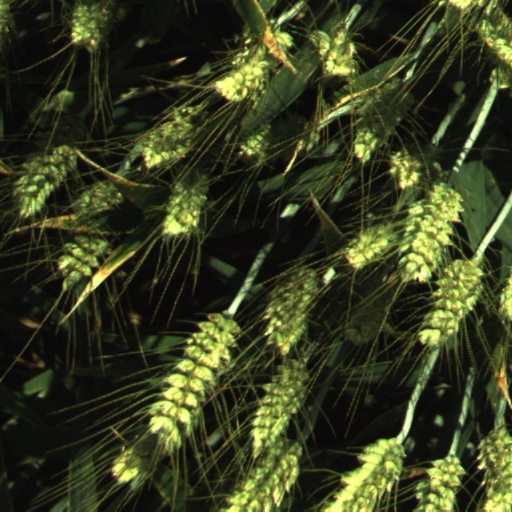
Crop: wheat